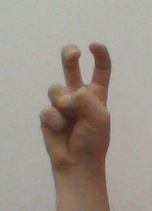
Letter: toot